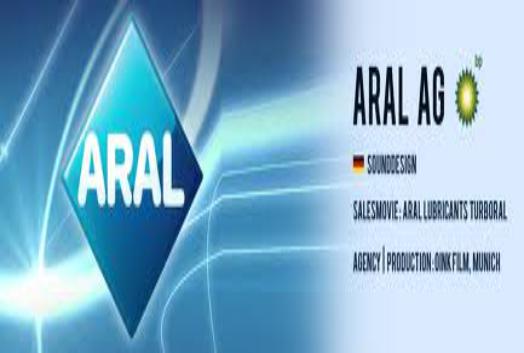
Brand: Aral AG
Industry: Others